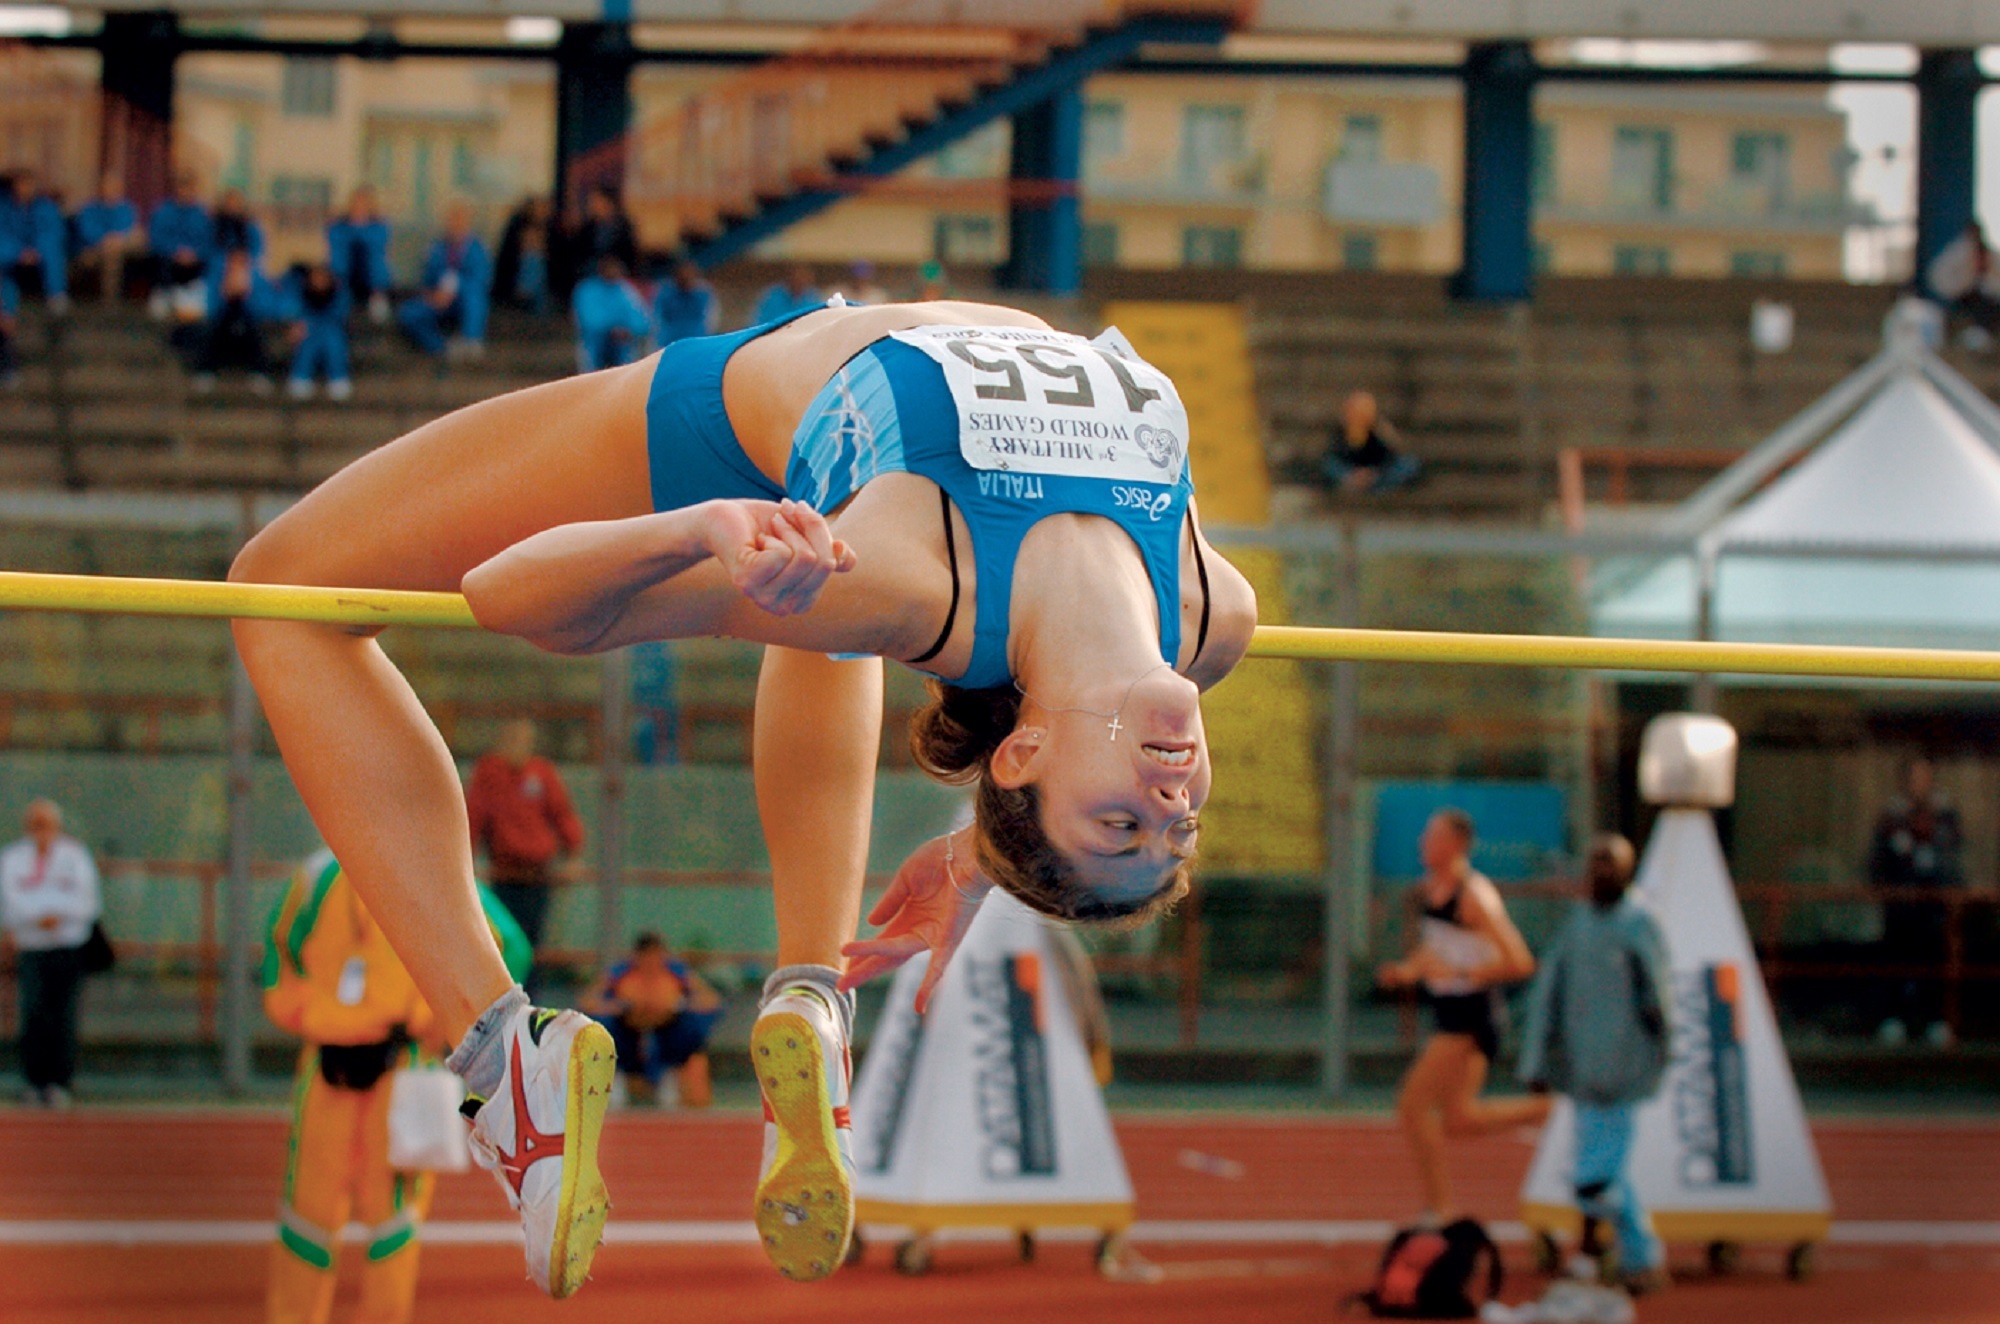
field, military, jumping, bar, female, action, competition, sports, championship, event, athlete, athletics, sprint, track and field, competition event, track and field athletics, high jump, heptathlon, greco roman wrestling